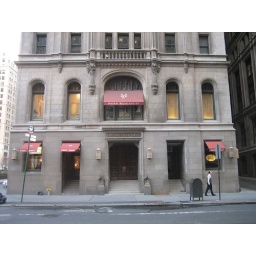
Men's Warehouse in an old old building near ground zero